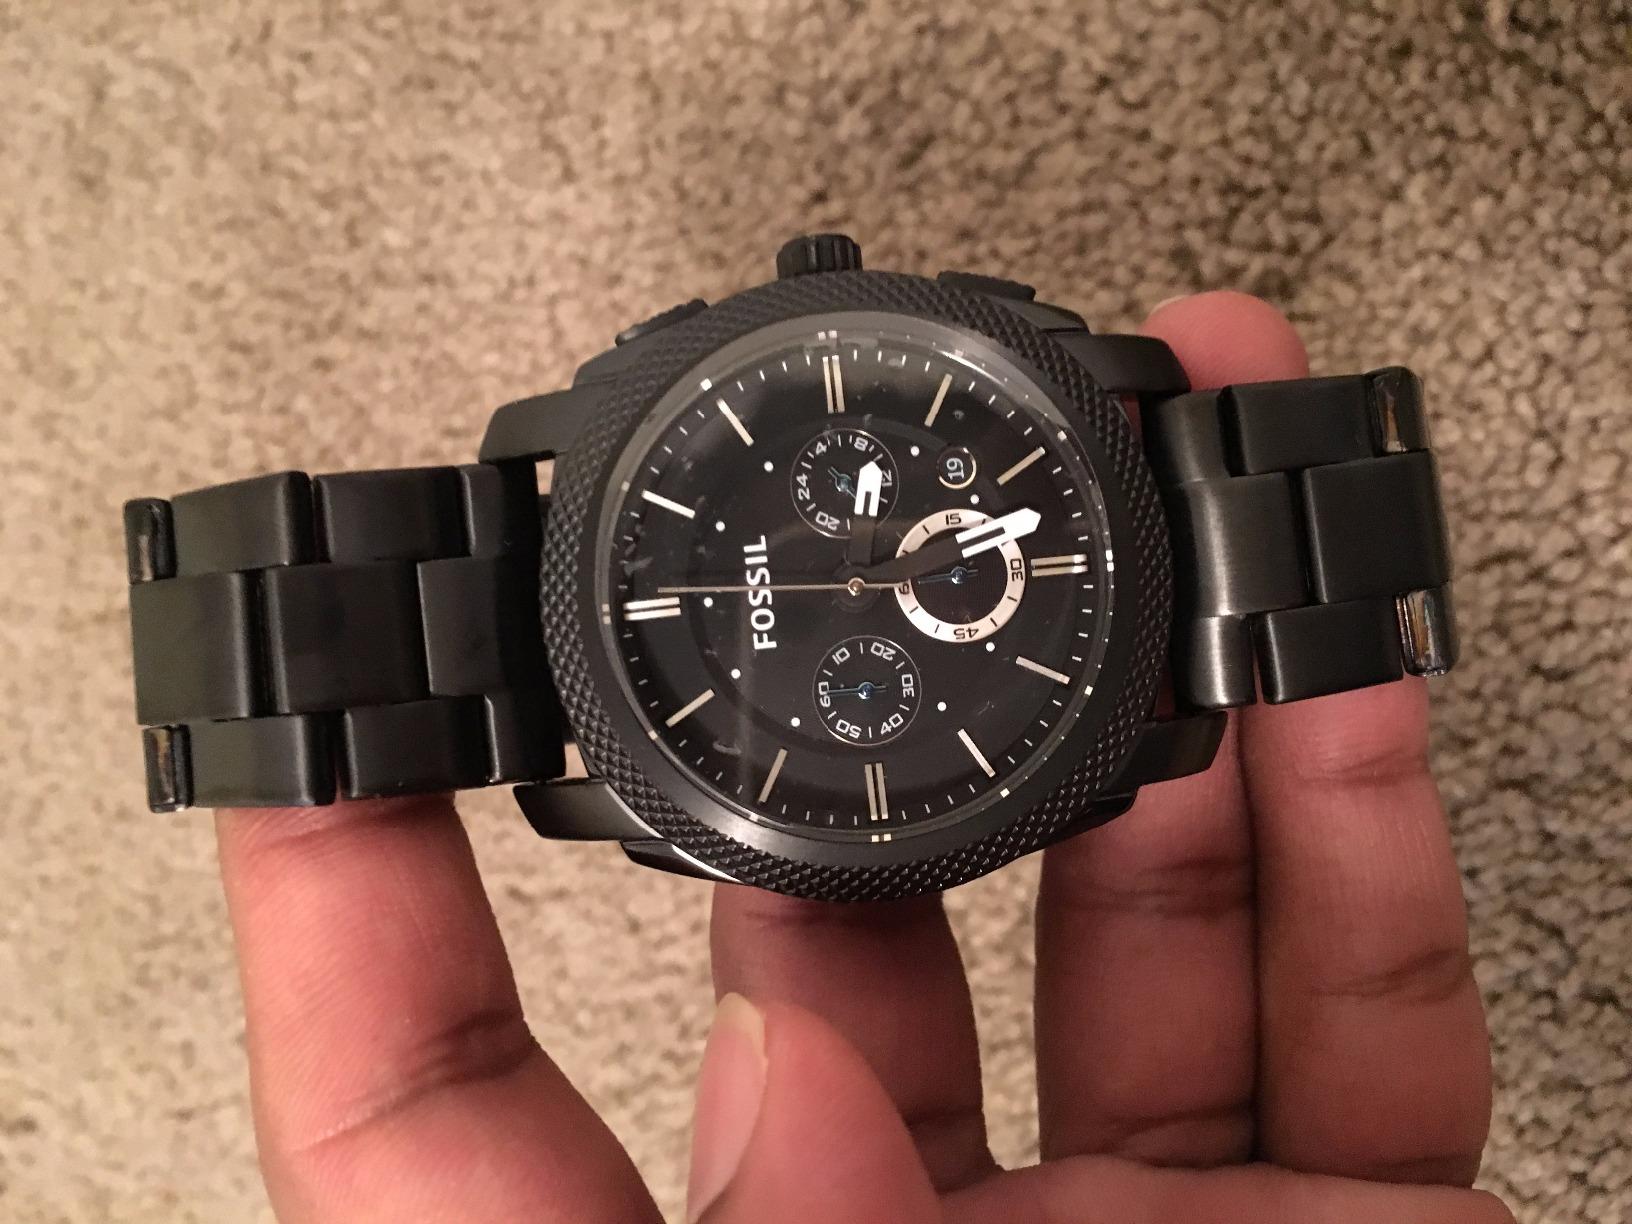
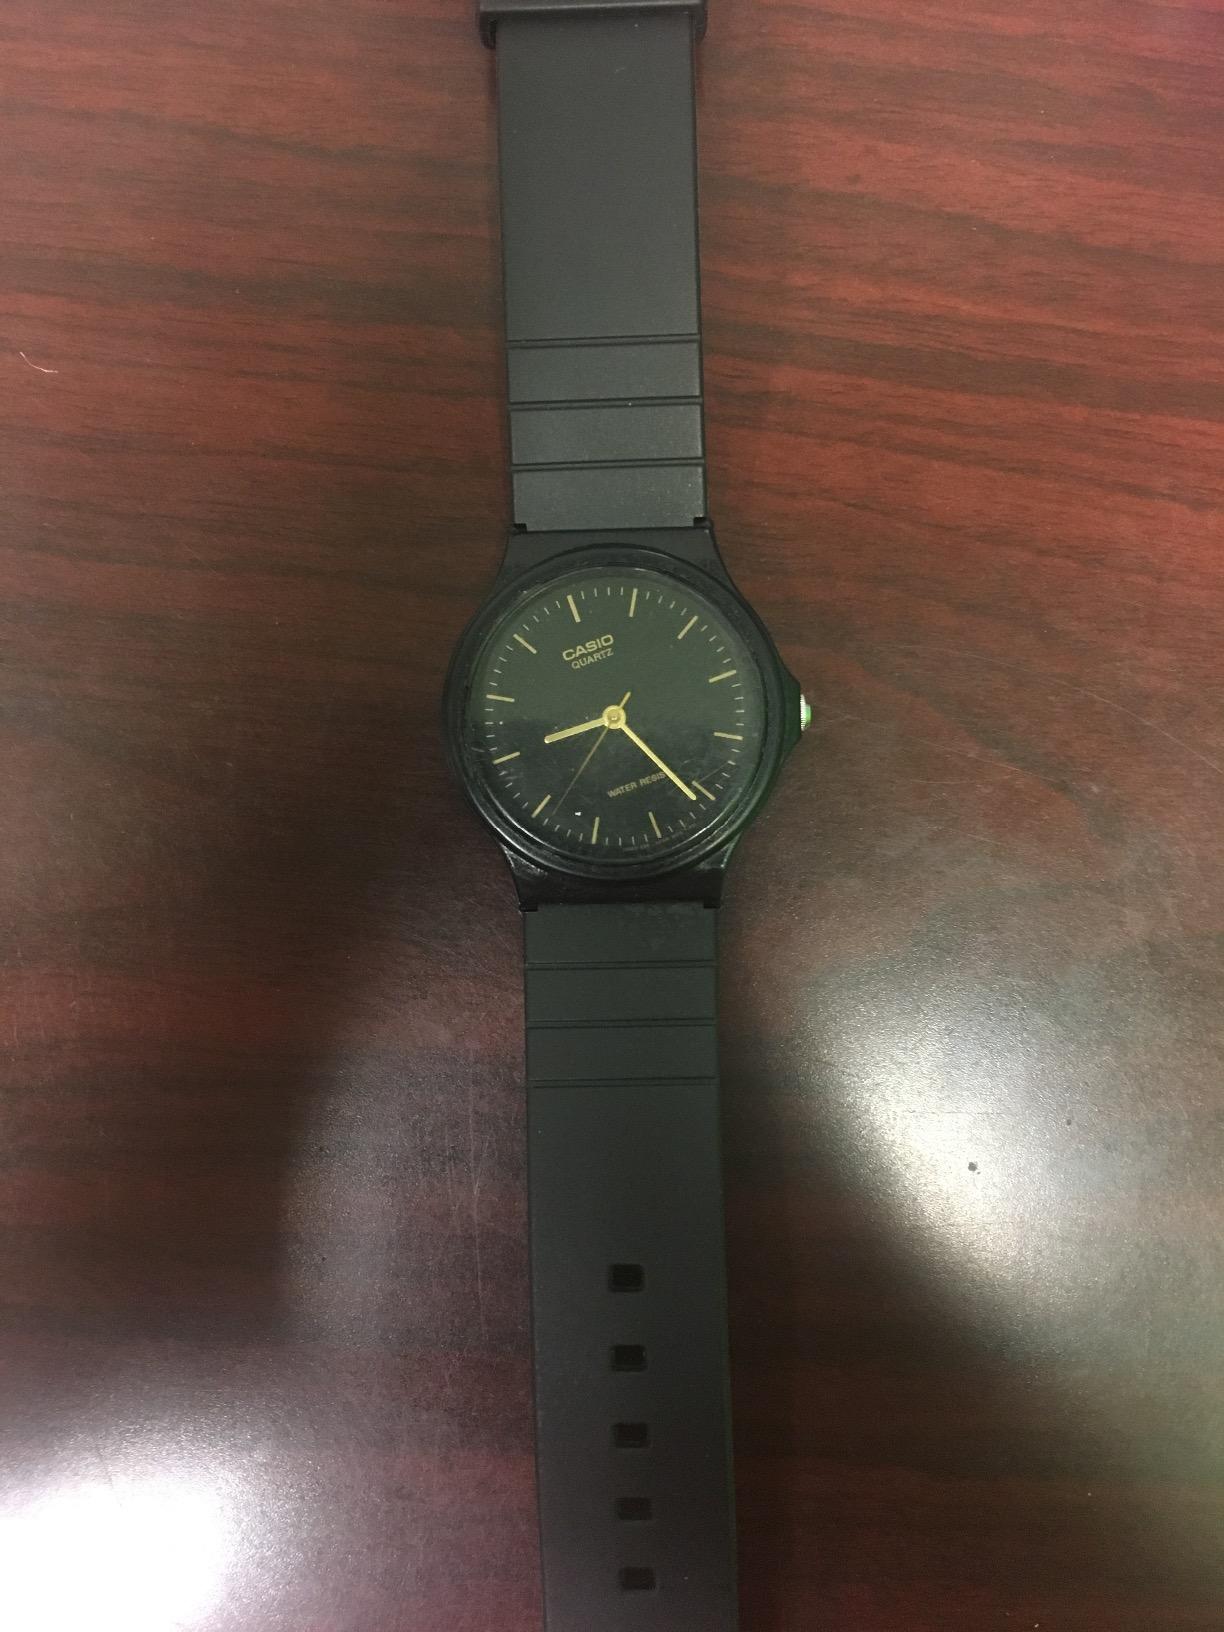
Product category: accessories_watch
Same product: no